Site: brandenburg
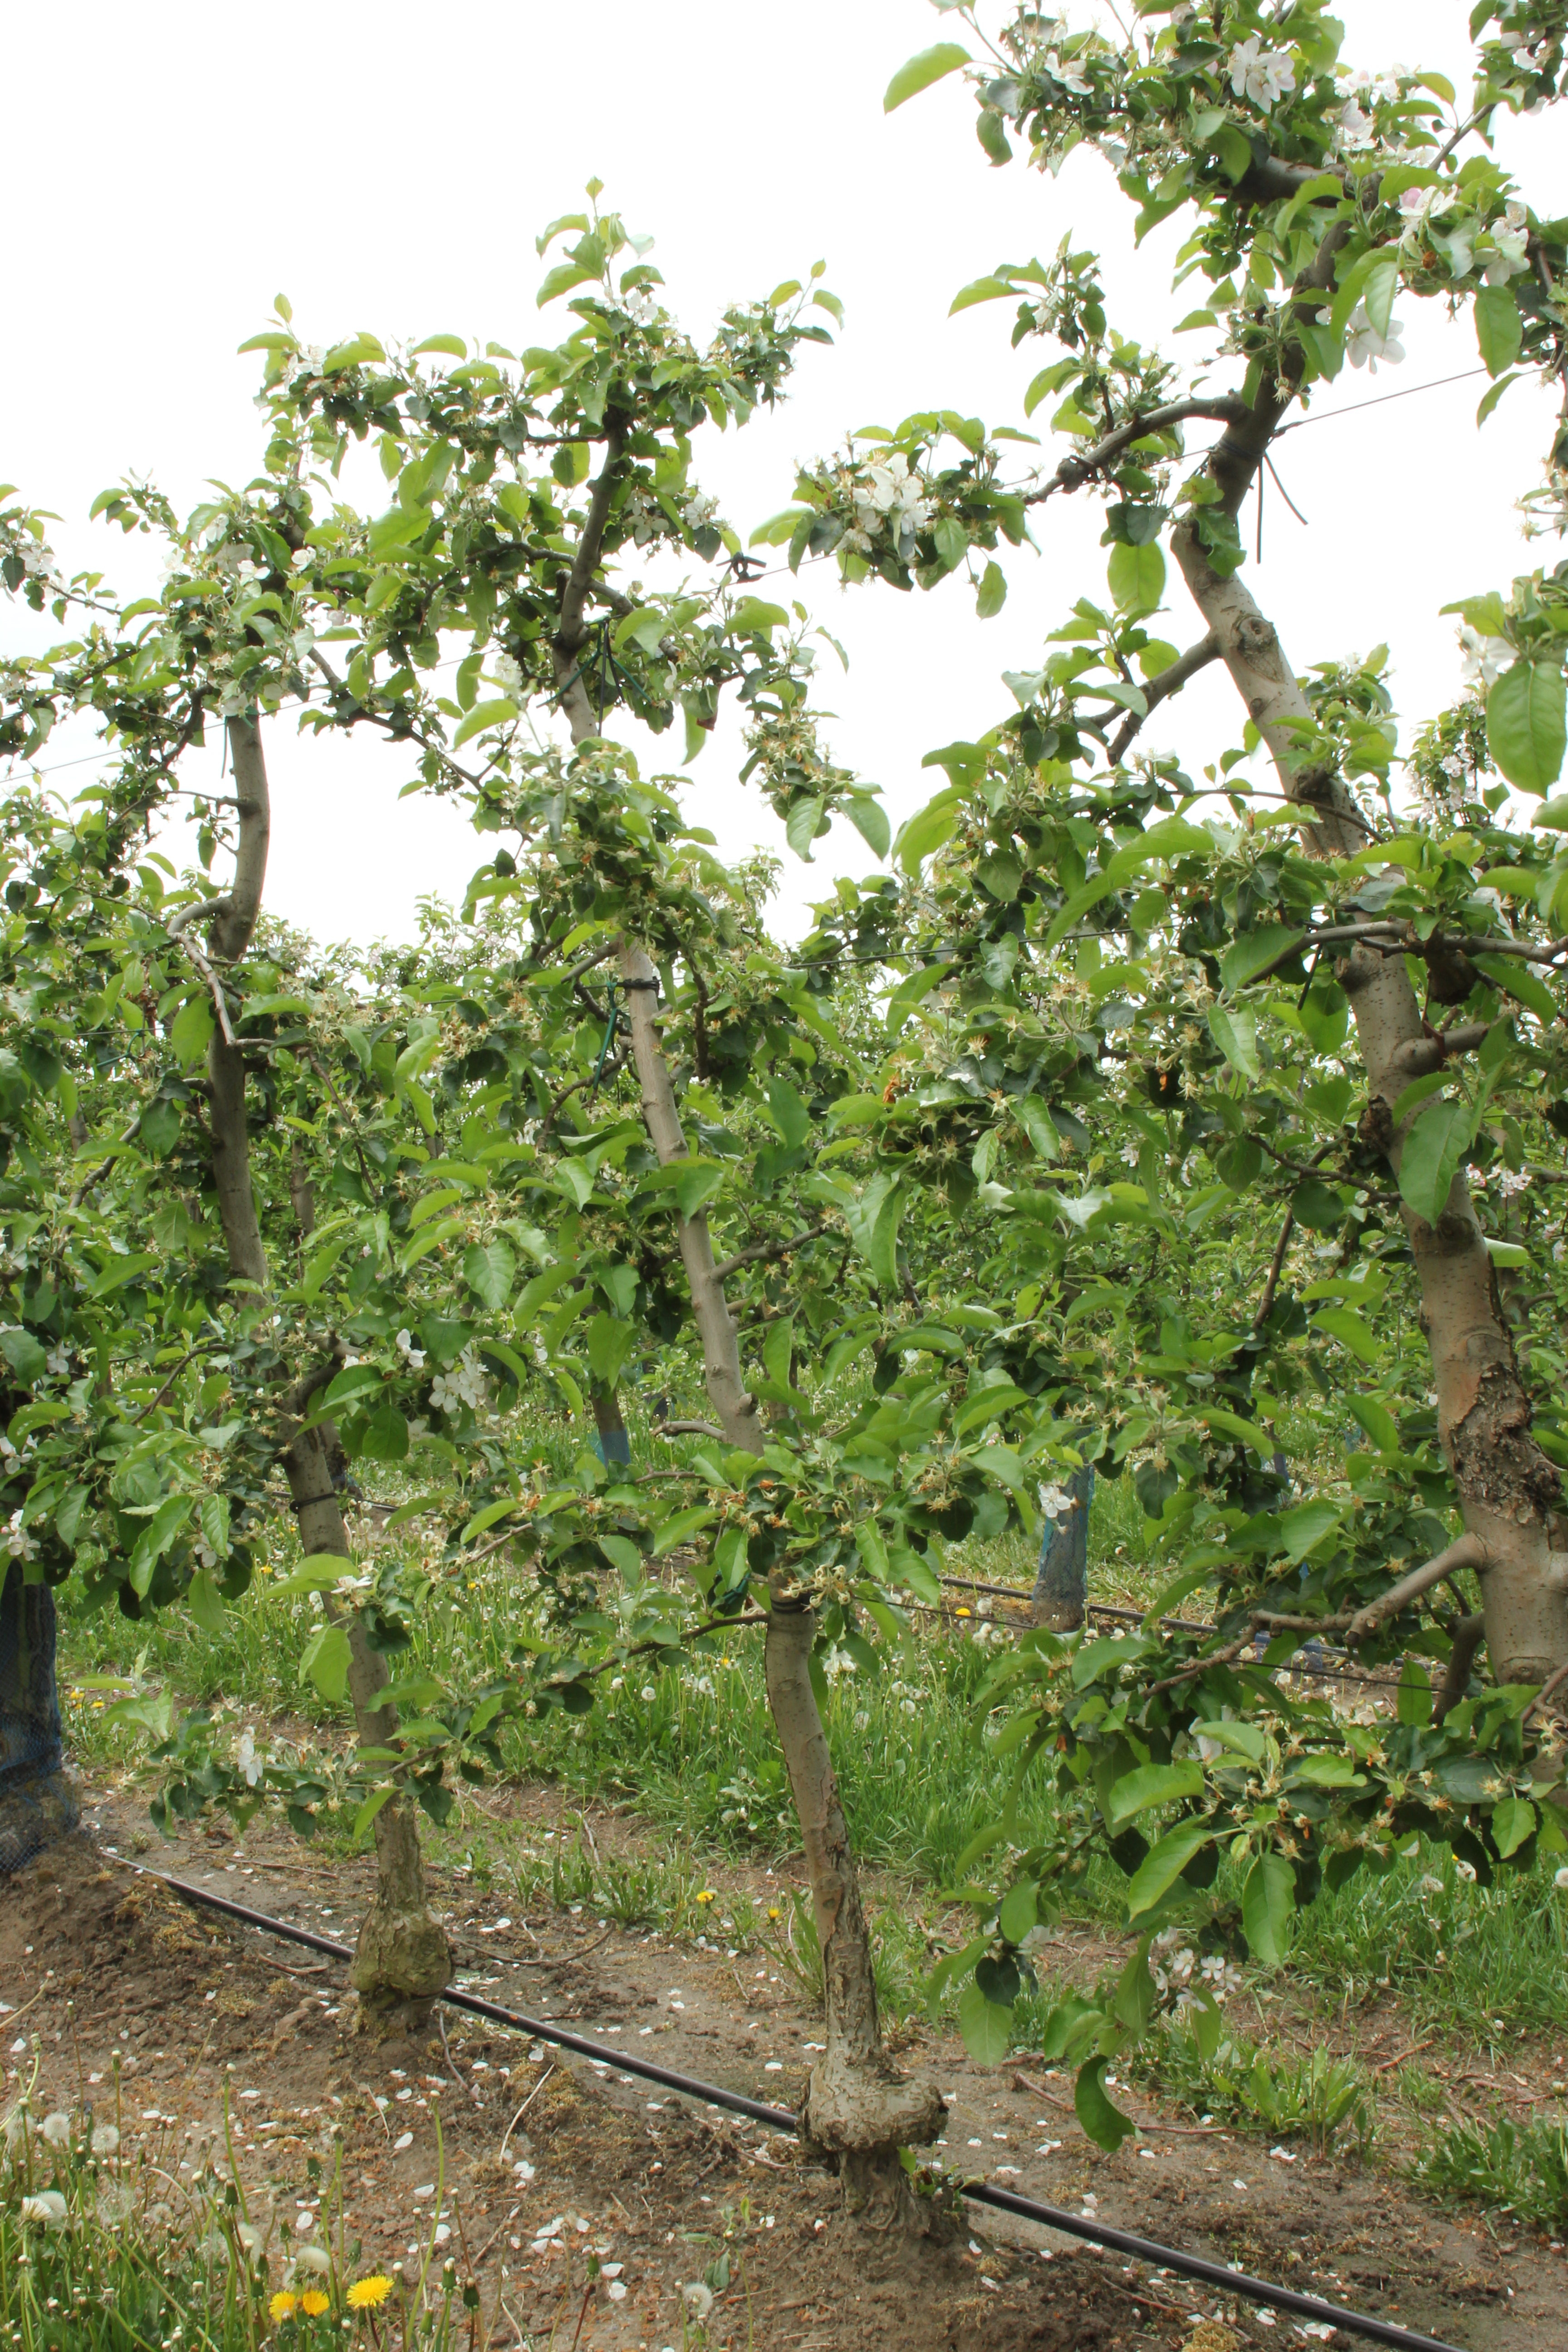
Growth stage (BBCH 67): Flowering